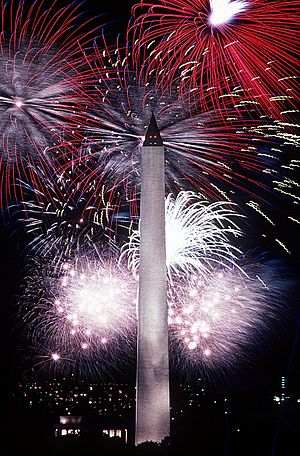
Uafhængighedsdag (USA)
Fyrværkeri bliver ofte fyret af på Uafhængighedsdagen, her er det ved Washington Monument i 1985
USA's uafhængighedsdag er en nationaldag i USA, der fejres den 4. juli til minde om vedtagelsen af Uafhængighedserklæringen af den Kontinentale Kongres, der erklærede de oprindelige koloniers uafhængighed som en ny stat, og derved ikke længere en del af det Britiske Imperium.